Cultural history of the buttocks

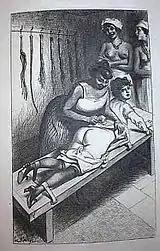
Victorian-era spanking erotica from "The Memoirs of Dolly Morton"

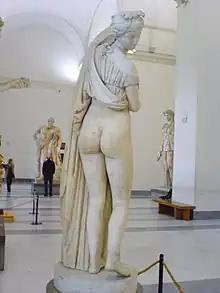
"Venus Callipyge", a Roman sculpture (thought to be based on a Greek original) that emphasizes the buttocks

The female buttocks have been a symbol of fertility and beauty since early human history. Statues created as early as 24,000 BC, such as the Venus of Willendorf, have exaggerated buttocks, hips, and thighs.